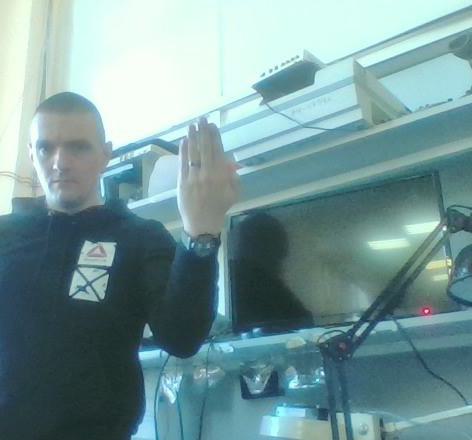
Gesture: stop_inverted